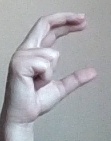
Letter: thal